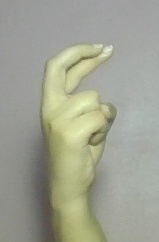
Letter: zay